Osman Çelik

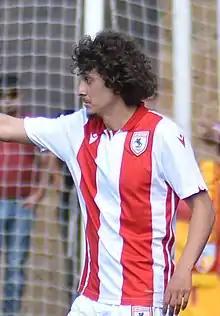
Çelik in 2021

Osman Çelik (born 27 November 1991) is a Turkish footballer who plays as a defensive midfielder or centre-back for Ankaragücü.